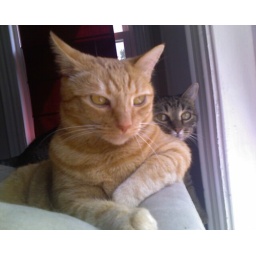
My pet sitter sent me this phone pic of my cats when I was in Toronto